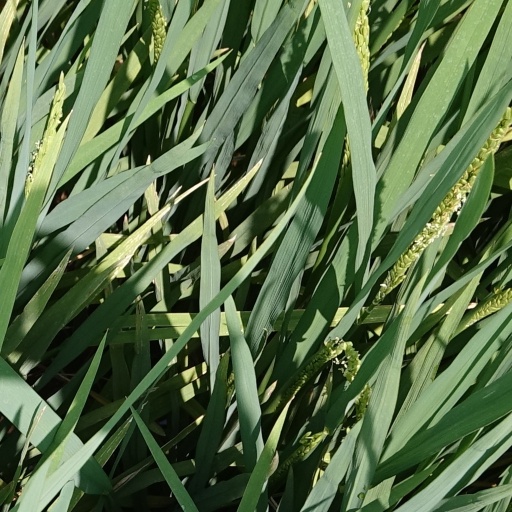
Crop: rice